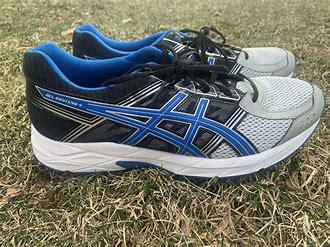
Brand: Asics
Model: Gel Contend 4